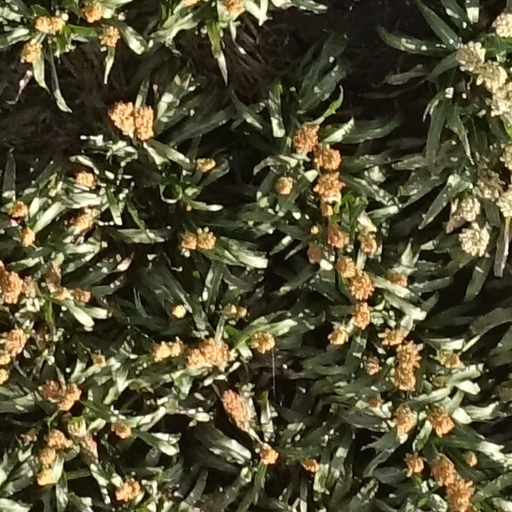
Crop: sorghum